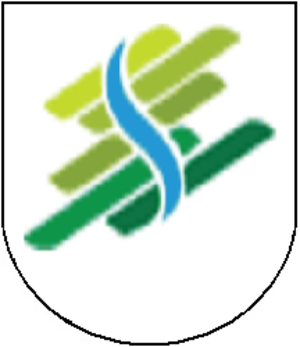
Haute-Sorne est une commune suisse du canton du Jura qui existe depuis le 1ᵉʳ janvier 2013.